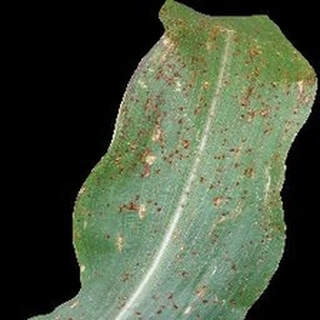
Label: corn_common_rust